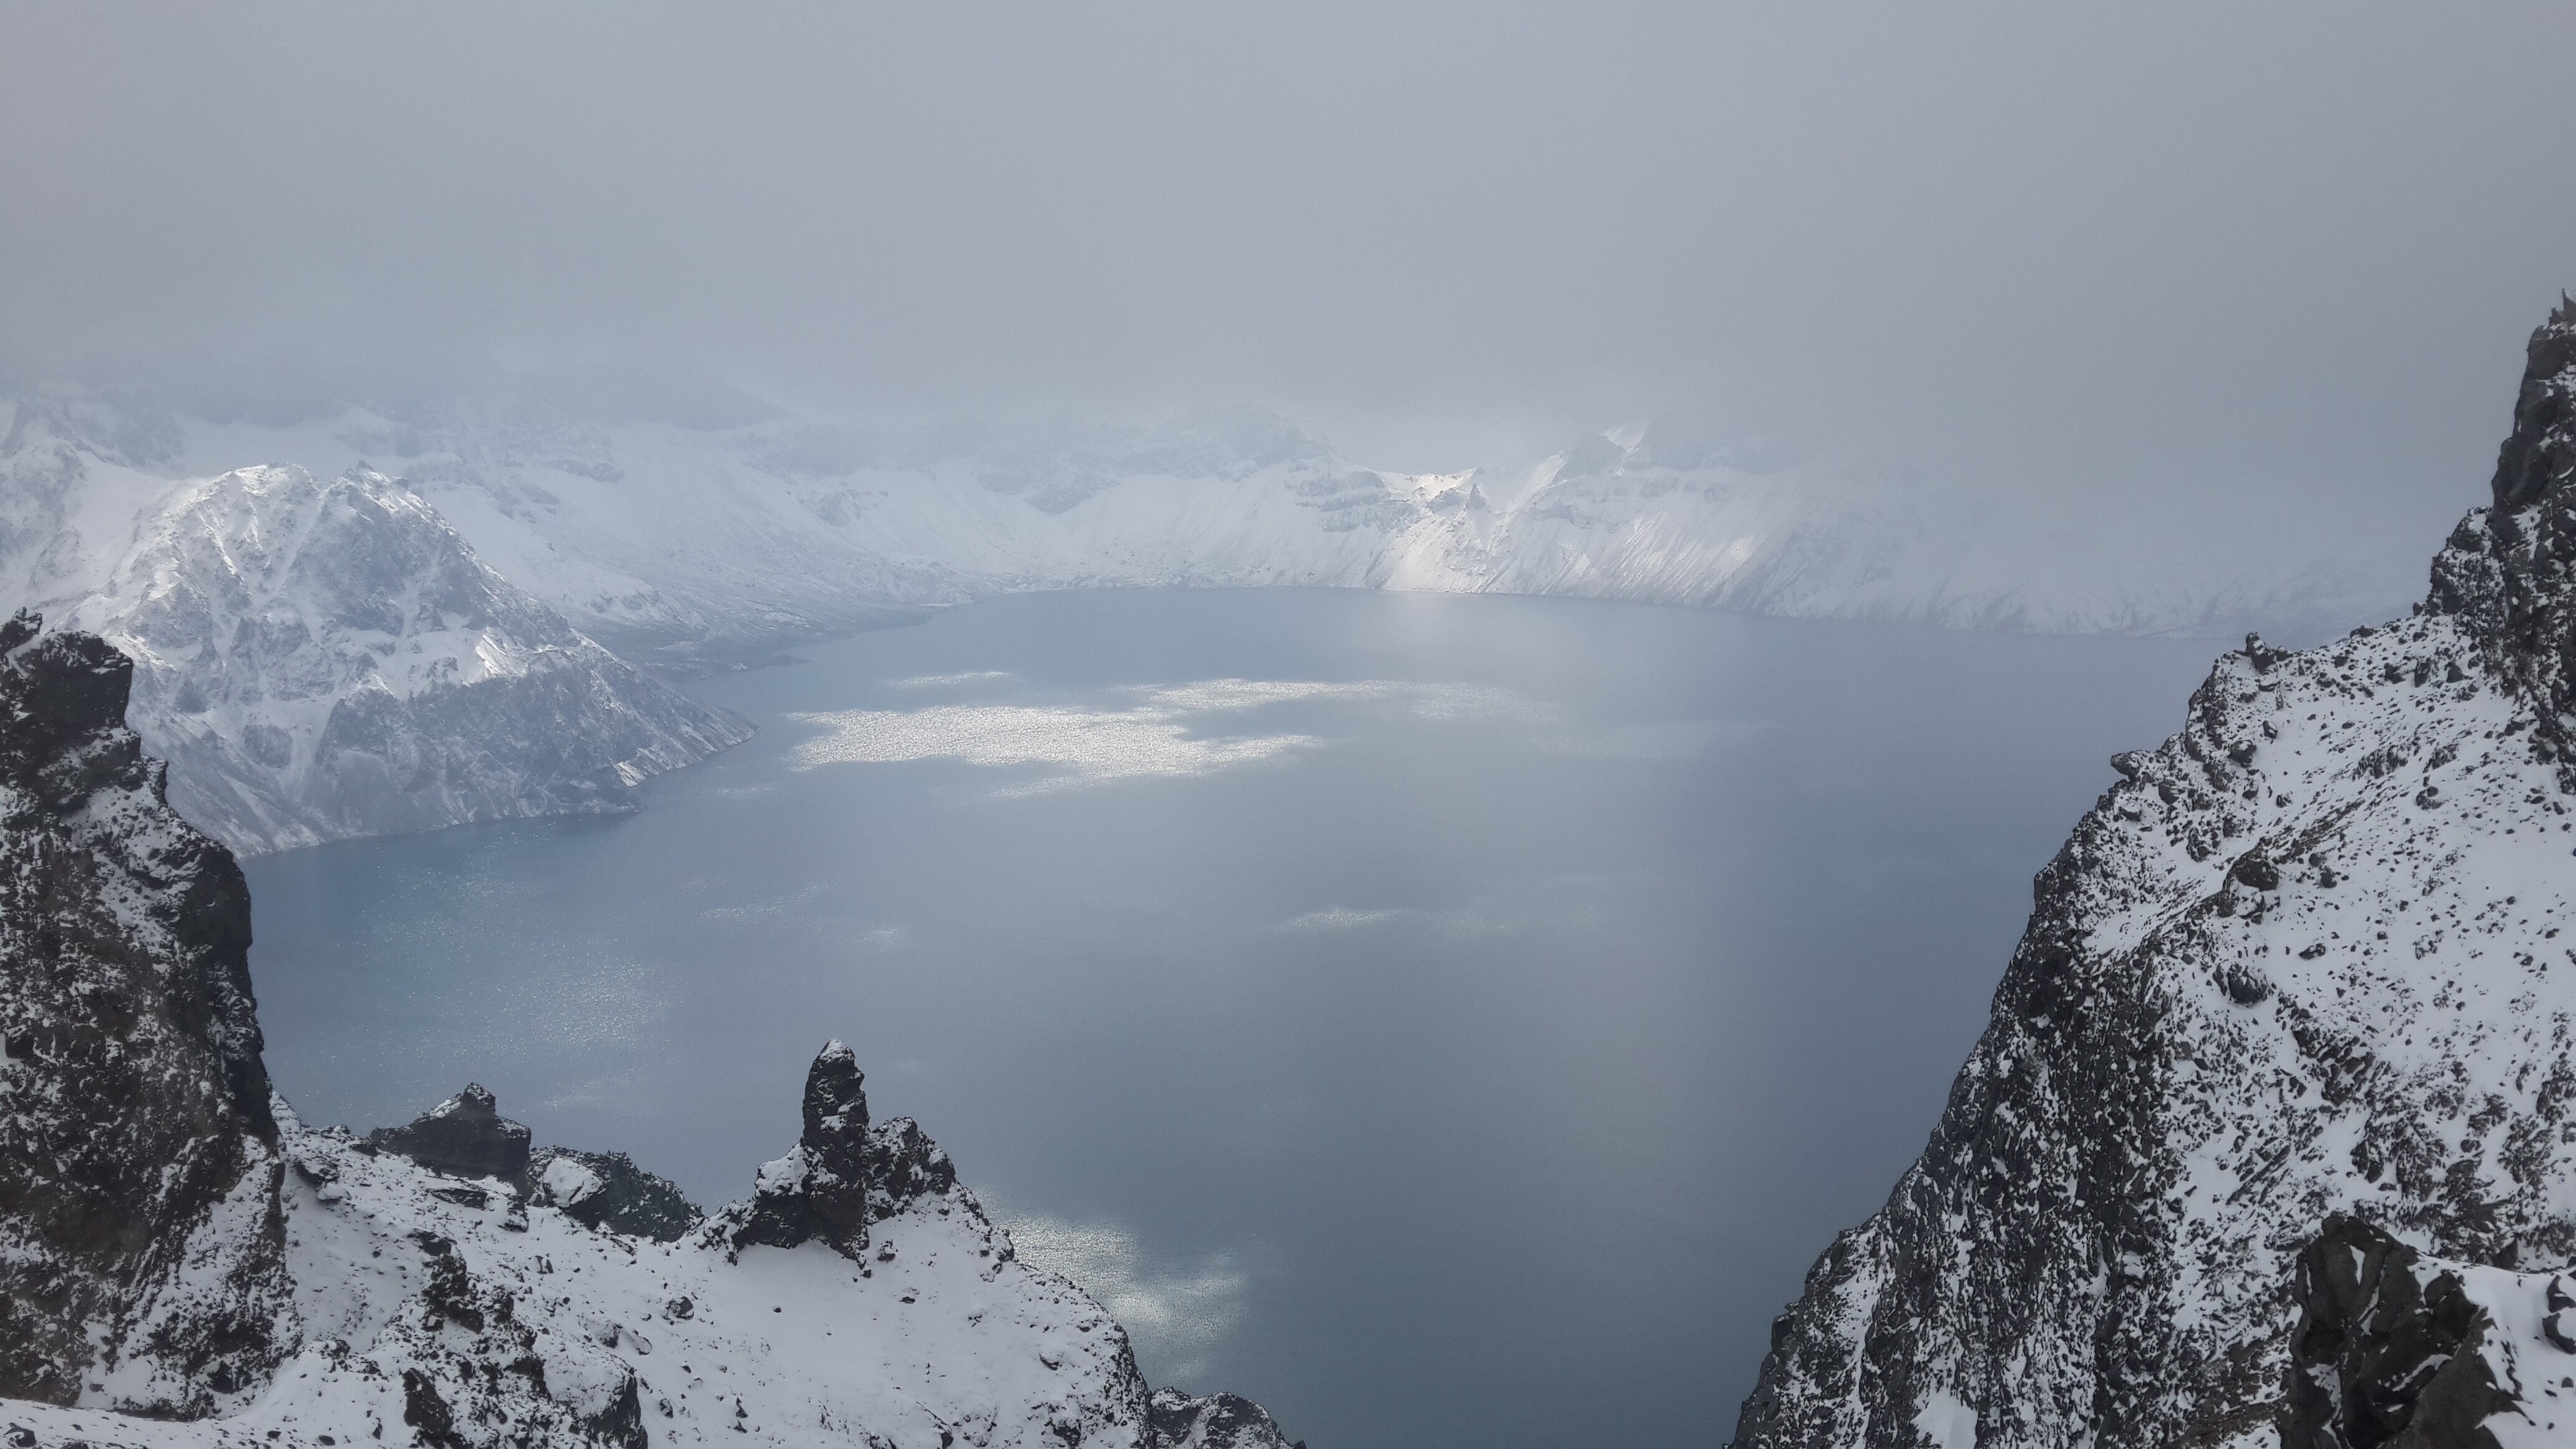
mountain, snow, winter, adventure, mountain range, ice, weather, ridge, summit, mountaineering, alps, monster, cirque, landform, tianchi, changbai mountain, geographical feature, atmospheric phenomenon, mountainous landforms, glacial landform, geological phenomenon